Victor Arnold (Austrian actor)

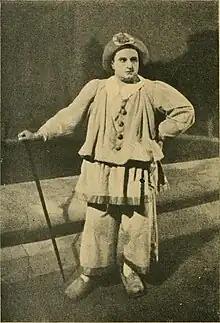
Arnold as "George Dandin"

Victor Arnold (9 October 1873 – 16 October 1914) was an Austrian actor. He appeared in six films from 1910 to 1914.